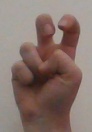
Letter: toot